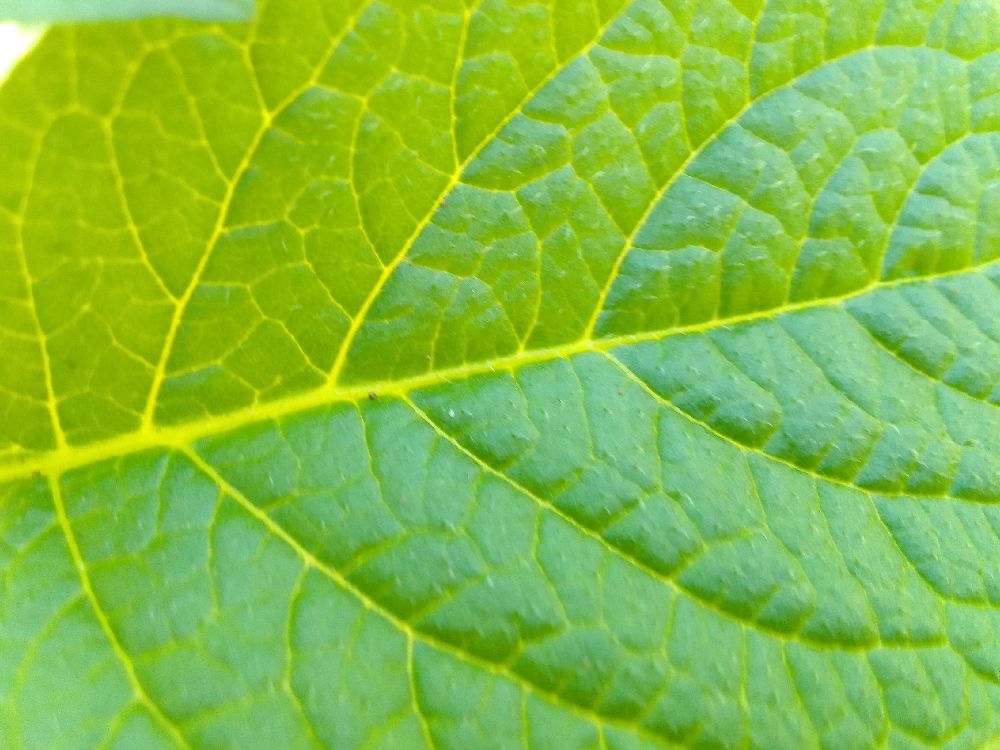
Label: Healthy